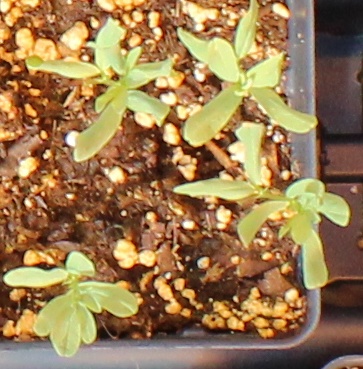
Label: Lentil